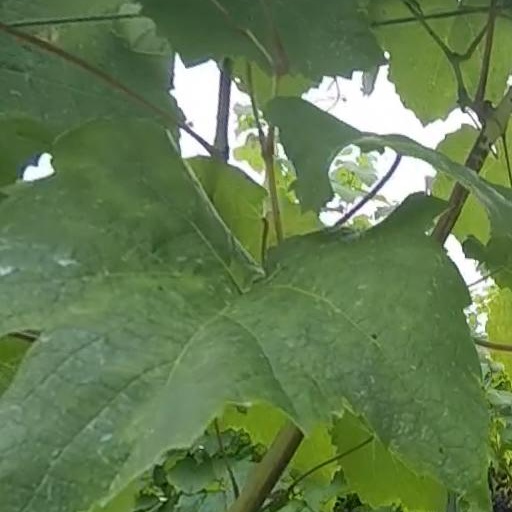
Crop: grape